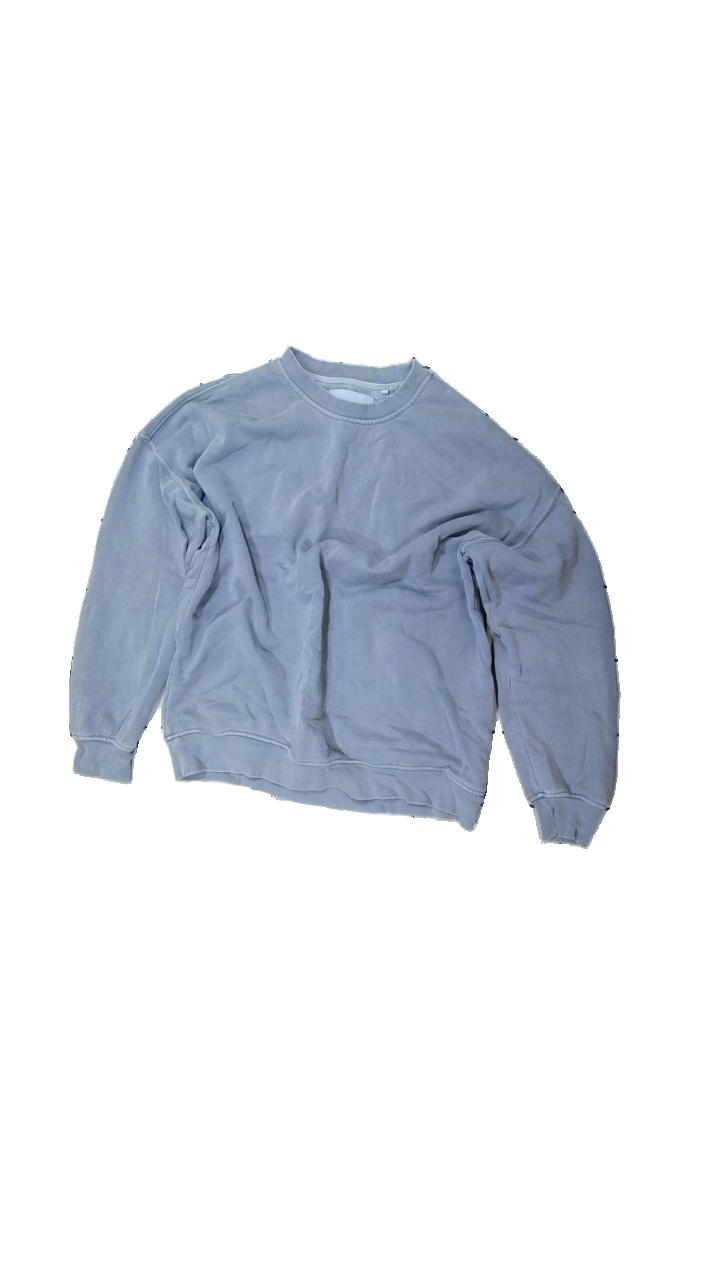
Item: Sweater (Ladies)
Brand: Junkyard
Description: washed out sweatshirt
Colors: Grey
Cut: Regular, C-collar
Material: Unknown
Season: All
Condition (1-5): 3
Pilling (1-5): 5
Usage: Reuse
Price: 50-100